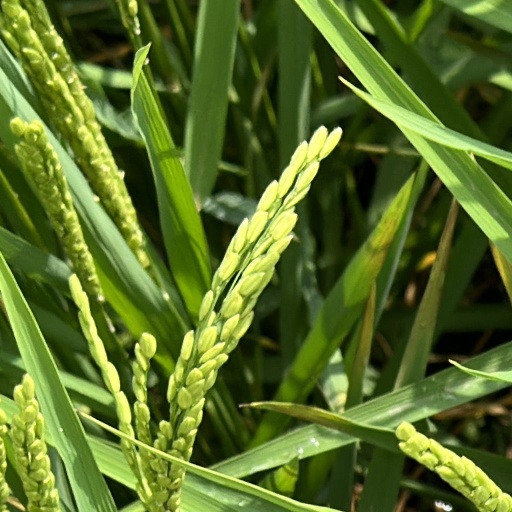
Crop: rice